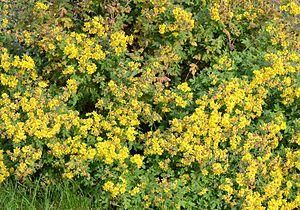
Chrysanthemum indicum, type sauvage à petites fleurs, jardin des Plantes de Paris
La Camomille de Chine ou le Chrysanthème d'Inde est une espèce de plante vivace appartenant au genre Chrysanthemum de la famille des Asteraceae. Cette plante originaire d'Asie orientale est utilisée depuis l'Antiquité en Chine. Elle est à la base des cultivars des chrysanthèmes des fleuristes.